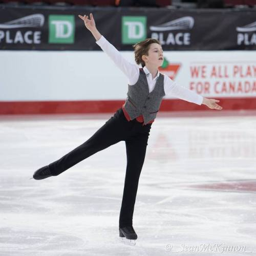
person performing his short program .